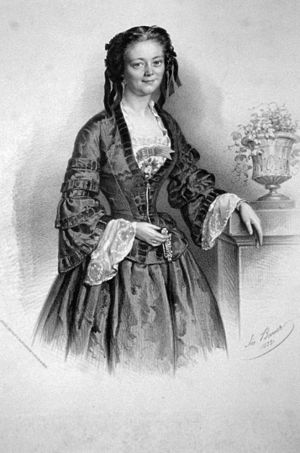
Charlotte Birch-Pfeiffer
Charlotte Birch Pfeiffer, Joseph Anton Bauer, 1855
Charlotte Karoline Birch-Pfeiffer var en tysk skuespillerinde og dramatisk forfatterinde. Allerede som 13-årig optrådte hun på München Hofteater, hvor hendes fader, domæneråd Pfeiffer havde bosat sig. Hun blev snart teatrets yndede tragiske elskerinde. I 1825 ægtede hun forfatter Andreas Christian Birch af dansk slægt, fortsatte sine tidligere begyndte kunstrejser og overtog i 1837 ledelsen af Zürich Teater. I 1844 blev hun knyttet til det kongelige teater i Berlin, og her blev hun til sin død som fremstillerinde af det ældre rollefag. Som dramatisk forfatterinde er hun især bearbejderske af populære romaner, og hendes vistnok effektfulde, men også forskruede, sentimentale og hysteriske skuespil beherskede til en vis tid teatrene og indvirkede uheldig på publikums smag. Af hendes mangfoldige arbejder har kun et eneste holdt sig på scenen til vore dage, hendes bearbejdelse af Charlotte Brontës roman "Jane Eyre", der under titlen "Et Vajsenhusbarn" ofte er spillet på nordiske teatre. Hendes samlede dramatiske arbejder er udgivne i 23 bind, hendes samlede noveller og fortællinger i 3 bind.